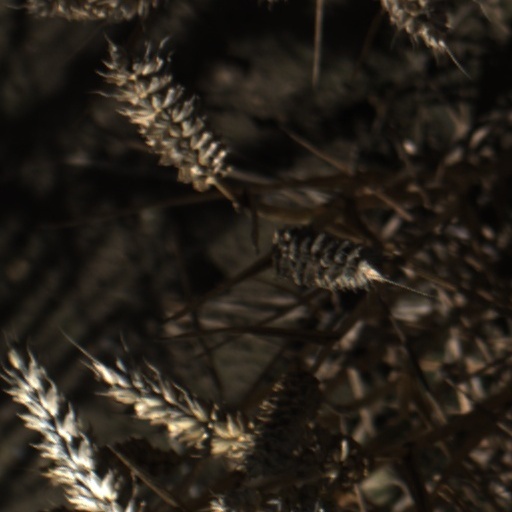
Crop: wheat